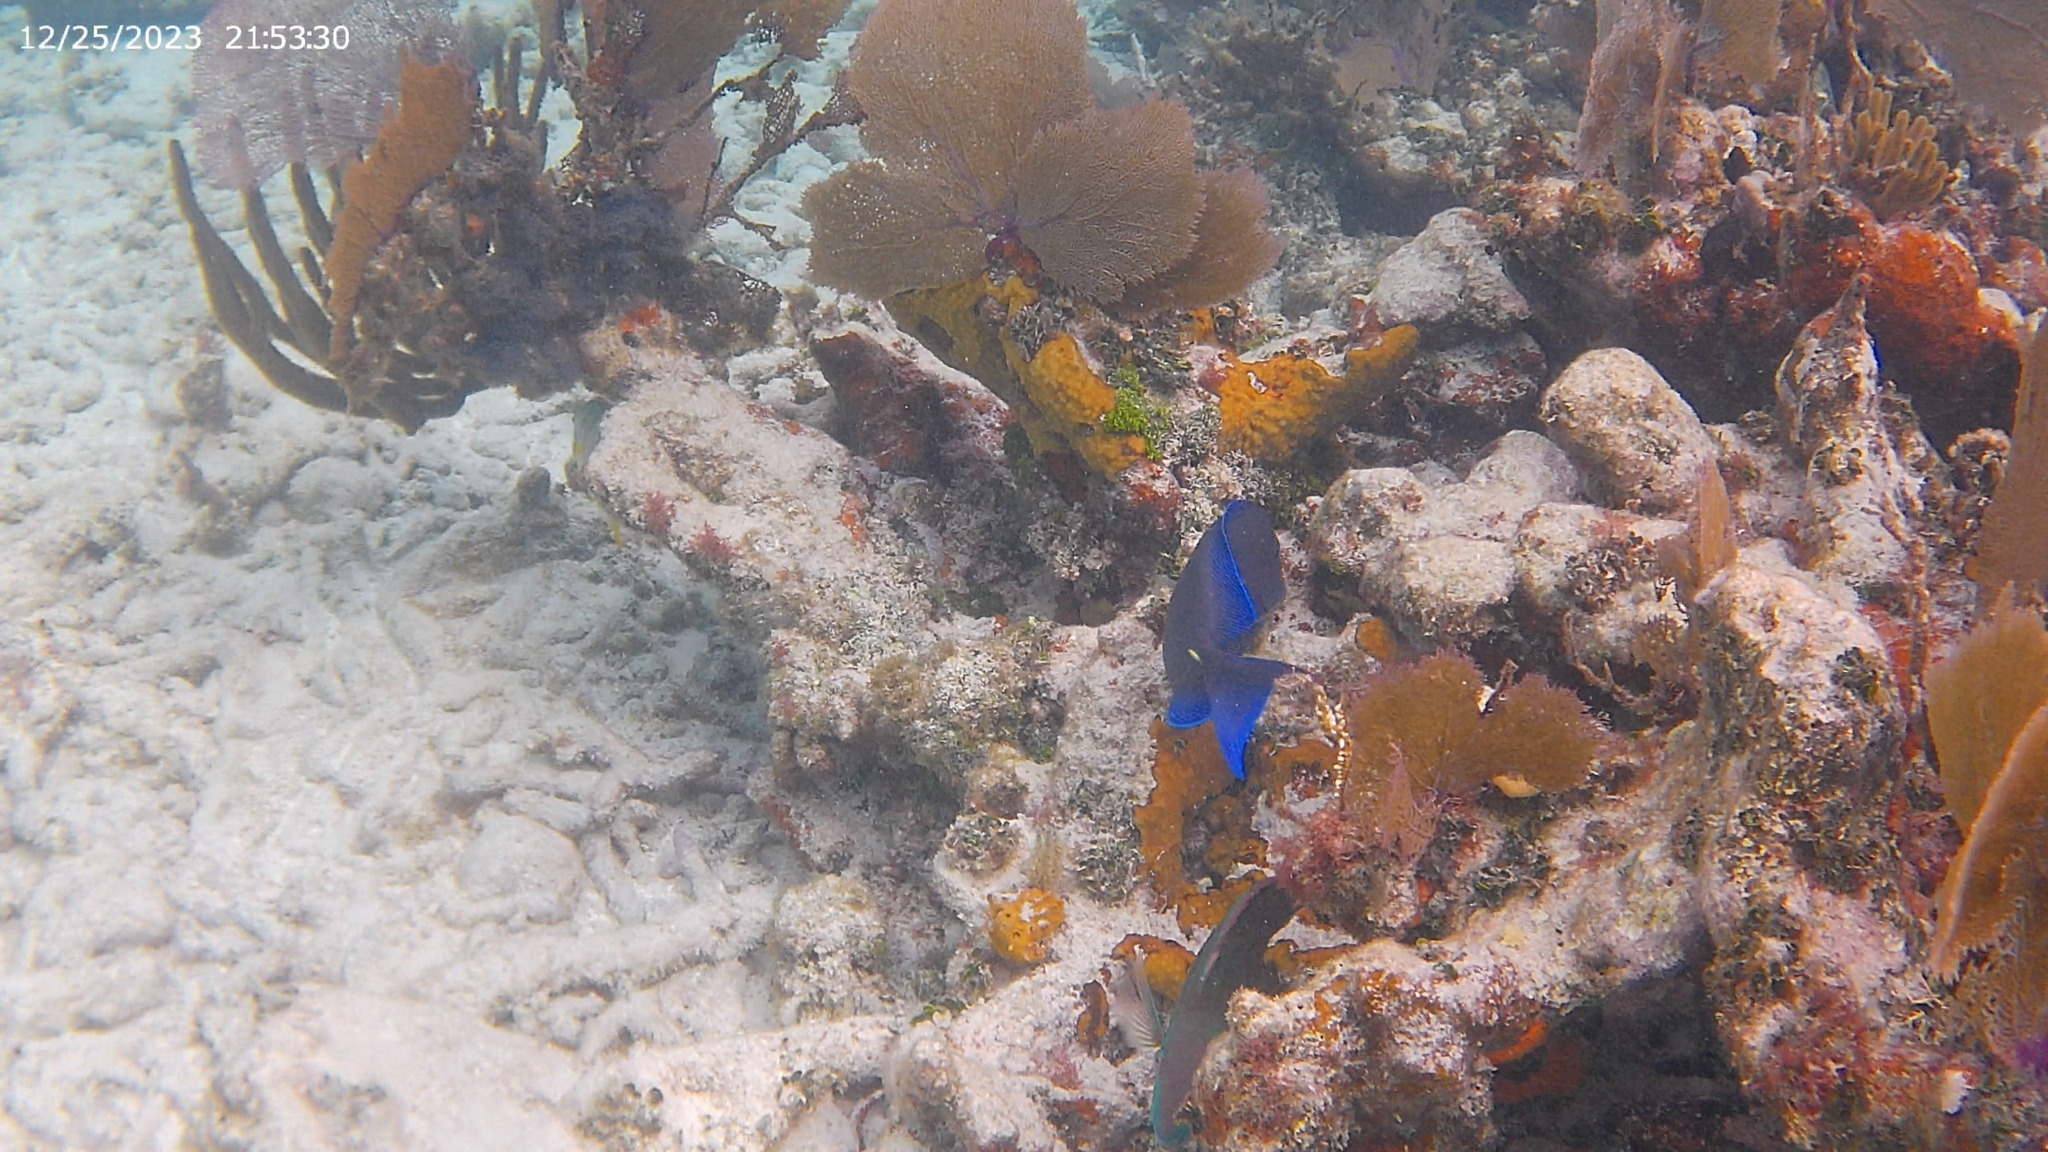
Acanthurus coeruleus (Atlantic Blue Tang)